Fukushima nuclear accident

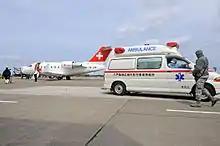
Evacuation flight departs Misawa.

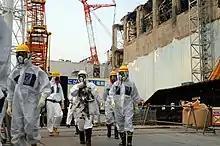
IAEA experts at Unit 4, 2013

In response to the station blackout during the initial hours of the accident and the ongoing uncertainty regarding the cooling status of units 1 and 2, a 2 km radius evacuation of 1,900 residents was ordered at 20:50. However, due to difficulty coordinating with the national government, a 3 km evacuation order of ~6,000 residents and a 10 km shelter-in-place order for 45,000 residents was established nearly simultaneously at 21:23. The evacuation radius was expanded to 10 km at 5:44, and was then revised to 20 km at 18:25. The size of these evacuation zones was set for arbitrary reasons at the discretion of bureaucrats rather than nuclear experts. Communication between different authorities was scattered and at several times the local governments learned the status of evacuation via the televised news media. Citizens were informed by radio, trucks with megaphones, and door to door visits. Many municipalities independently ordered evacuations ahead of orders from the national government due to loss of communication with authorities; at the time of the 3 km evacuation order, the majority of residents within the zone had already evacuated.